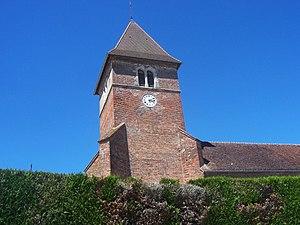
Eglise de Sainte-Croix
Sainte-Croix-en-Bresse est une commune française située dans le département de Saône-et-Loire en région Bourgogne-Franche-Comté.